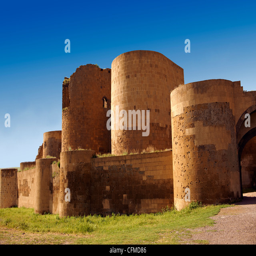
ruins of the walls built by person of archaelogical site